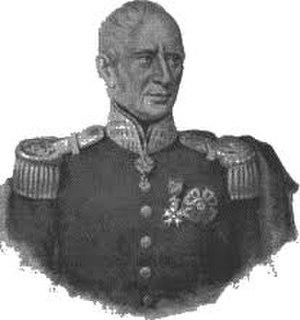
Francesco Pignatelli, né le 27 mars 1734 à Naples et mort le 11 octobre 1812 à Naples, est un général, italien.